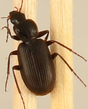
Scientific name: Calathus advena
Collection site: Rocky Mountains NEON (RMNP), plot RMNP_007